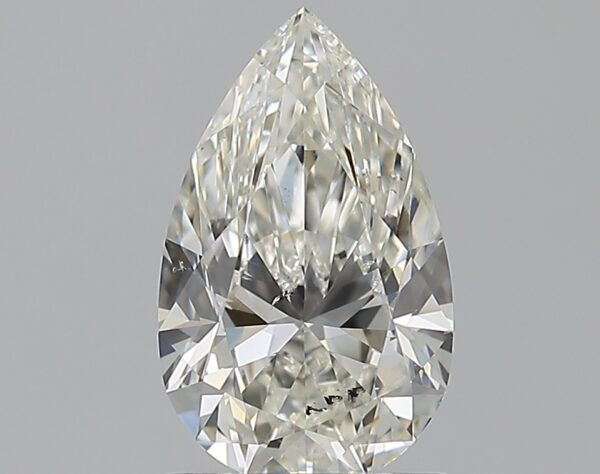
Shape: pear
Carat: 1.1
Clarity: SI1
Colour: I
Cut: EX
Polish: EX
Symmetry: EX
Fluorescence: F
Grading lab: GIA
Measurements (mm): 9.14 x 5.61 x 3.48